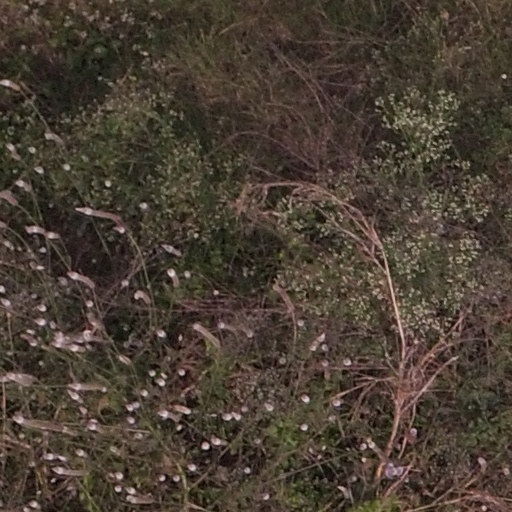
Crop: maize; corn